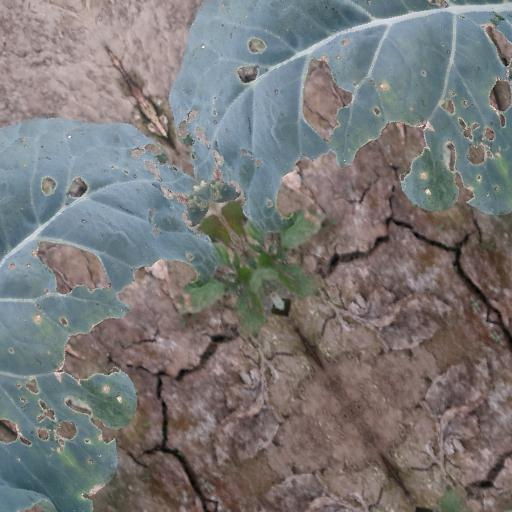
Label: Black Rot